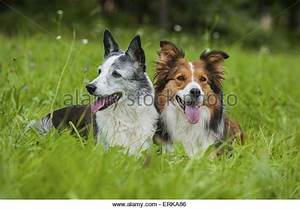
Label: dog